RAF Hospital Wegberg

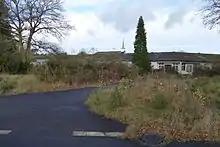
View of the front of the former RAF Hospital Wegberg in November 2015

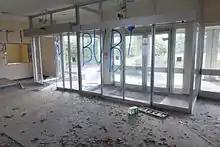
The reception hall of the former RAF Hospital Wegberg in November 2015

RAF Hospital Wegberg closed after 43 years as a general hospital, and on 1 April 1996, it was formally handed over to United Kingdom Support Command (UKSC) at JHQ Rheindahlen. From 1996, a small in-patient psychiatric unit, and some community services remained on the site, while all other secondary care was transferred to local German hospitals.